Michael Bloomberg 2020 presidential campaign

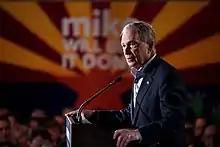
Bloomberg speaking at a campaign event in Phoenix, Arizona, in February 2020

Bloomberg decided on an unconventional primary strategy; he chose not to compete in the four states that had primaries or caucuses in February 2020, but to focus his efforts on the multi-state primary elections in March on what is known as Super Tuesday. Following the Iowa caucuses, after a delay in reporting the results produced a chaotic and uncertain outcome, he decided to double his television advertising in all the markets where he was already spending and to increase his campaign staff to 2,000 people.